London Underground A60 and A62 Stock

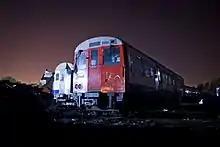
A60 stock train at C. F. Booth in Rotherham, waiting to be scrapped

Cars had a four-digit number. The first digit identified the type of car (driver or trailer), the last three digits the set (000 to 231).